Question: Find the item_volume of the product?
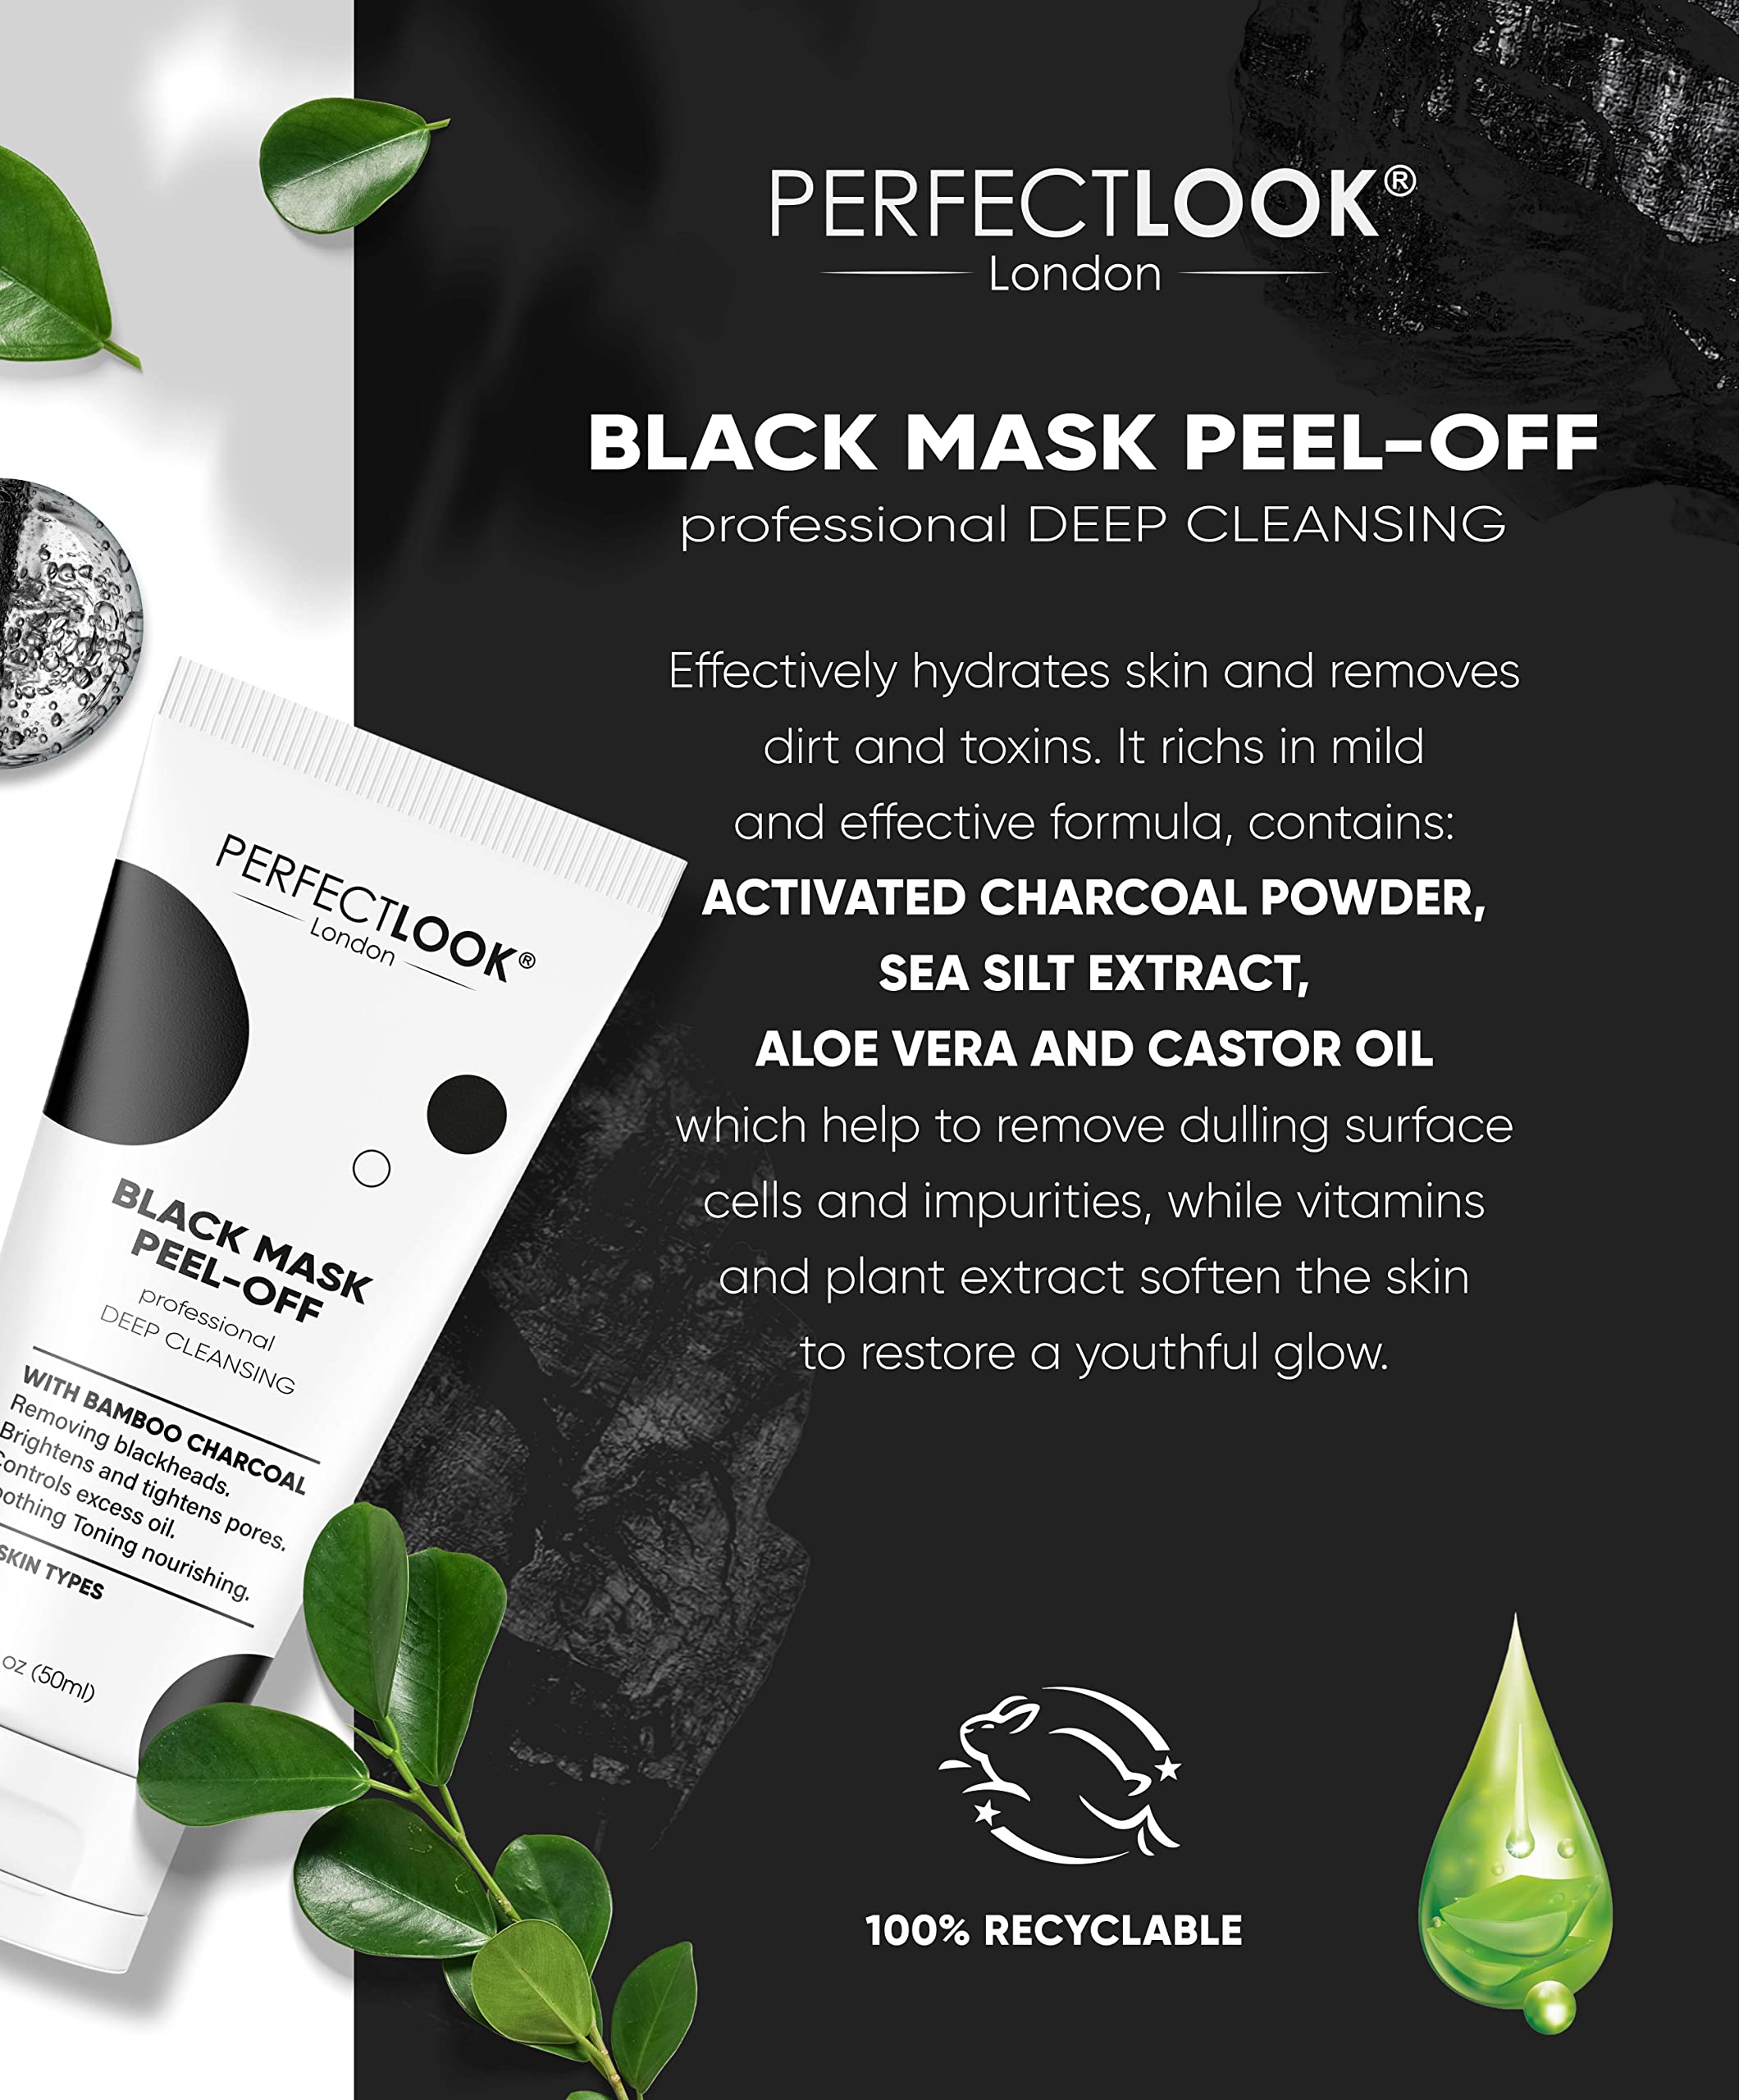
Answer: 50.0 fluid ounce